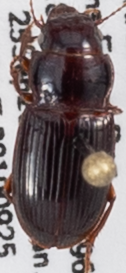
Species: Cratacanthus dubius
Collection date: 2019-09-25
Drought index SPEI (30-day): -0.588
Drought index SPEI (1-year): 0.8
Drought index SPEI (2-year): -0.4168